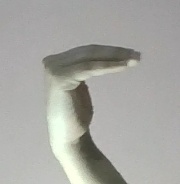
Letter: haa